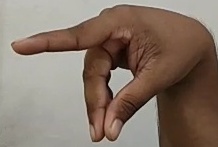
ASL sign: P